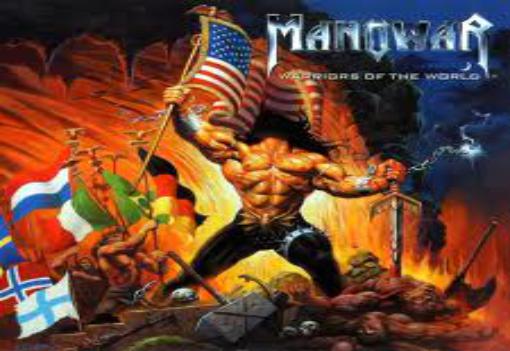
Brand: Man O' War
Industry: Clothes